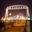
Label: bridge